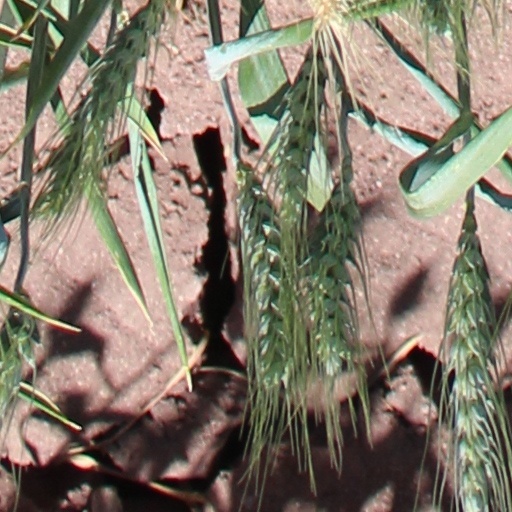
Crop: wheat